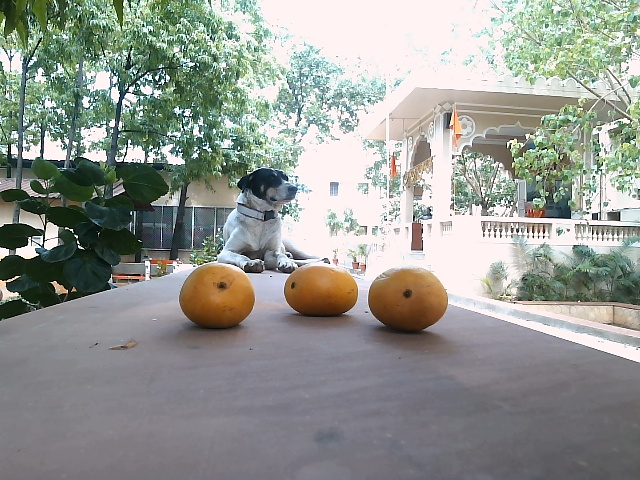
Label: Ripe_Mango